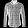
Label: Shirt